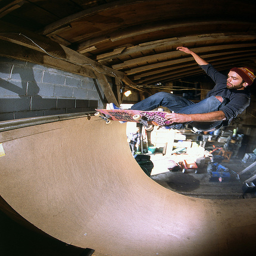
A skate board rider cresting the top of the half pipe ramp
A person at the top of a skateboard ramp, on a skateboard.
The young man is practicing his tricks on his skateboard.
A man riding up the side of a wooden ramp.
A man is skateboarding and jumping a ramp.